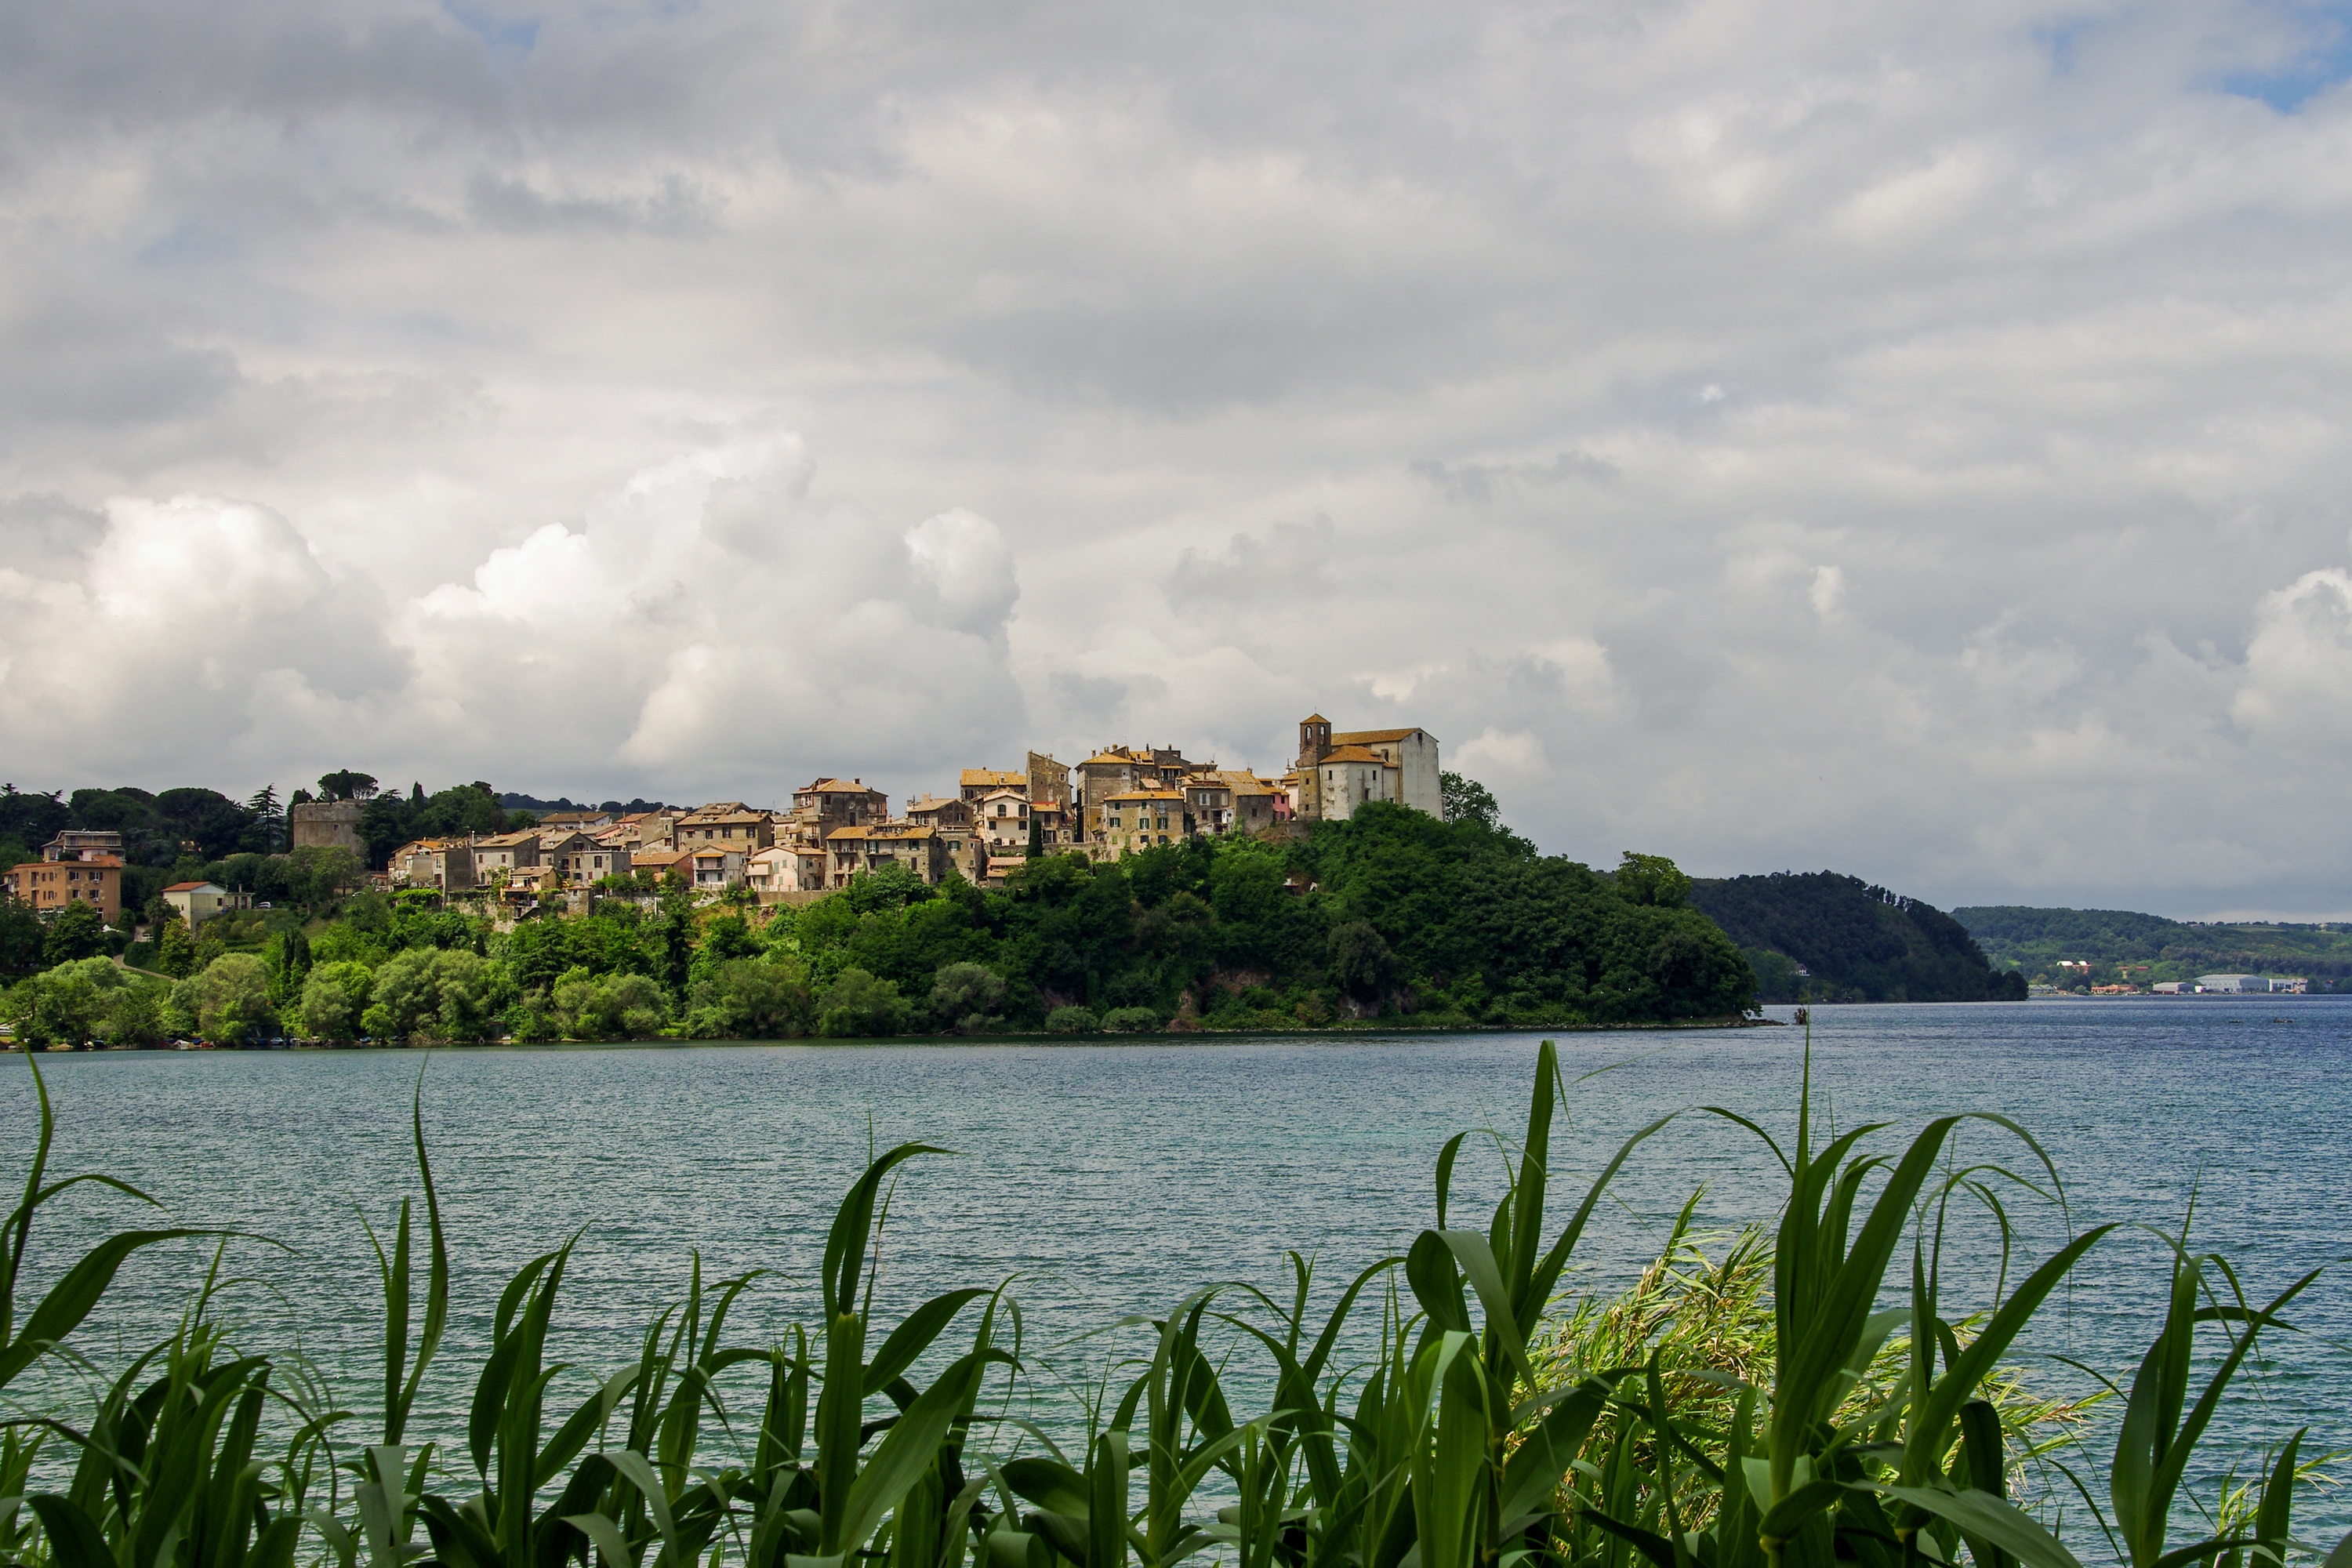
beach, landscape, sea, coast, water, grass, ocean, horizon, cloud, sky, shore, flower, vacation, bay, italy, body of water, rome, rural area, lazio, historic village, geographical feature, anguillara, lake bracciano